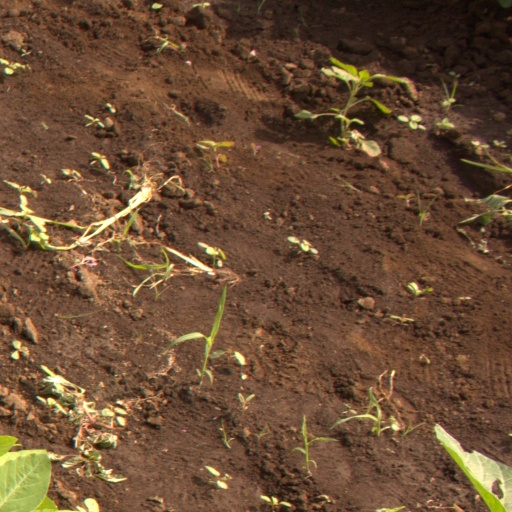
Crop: soybean